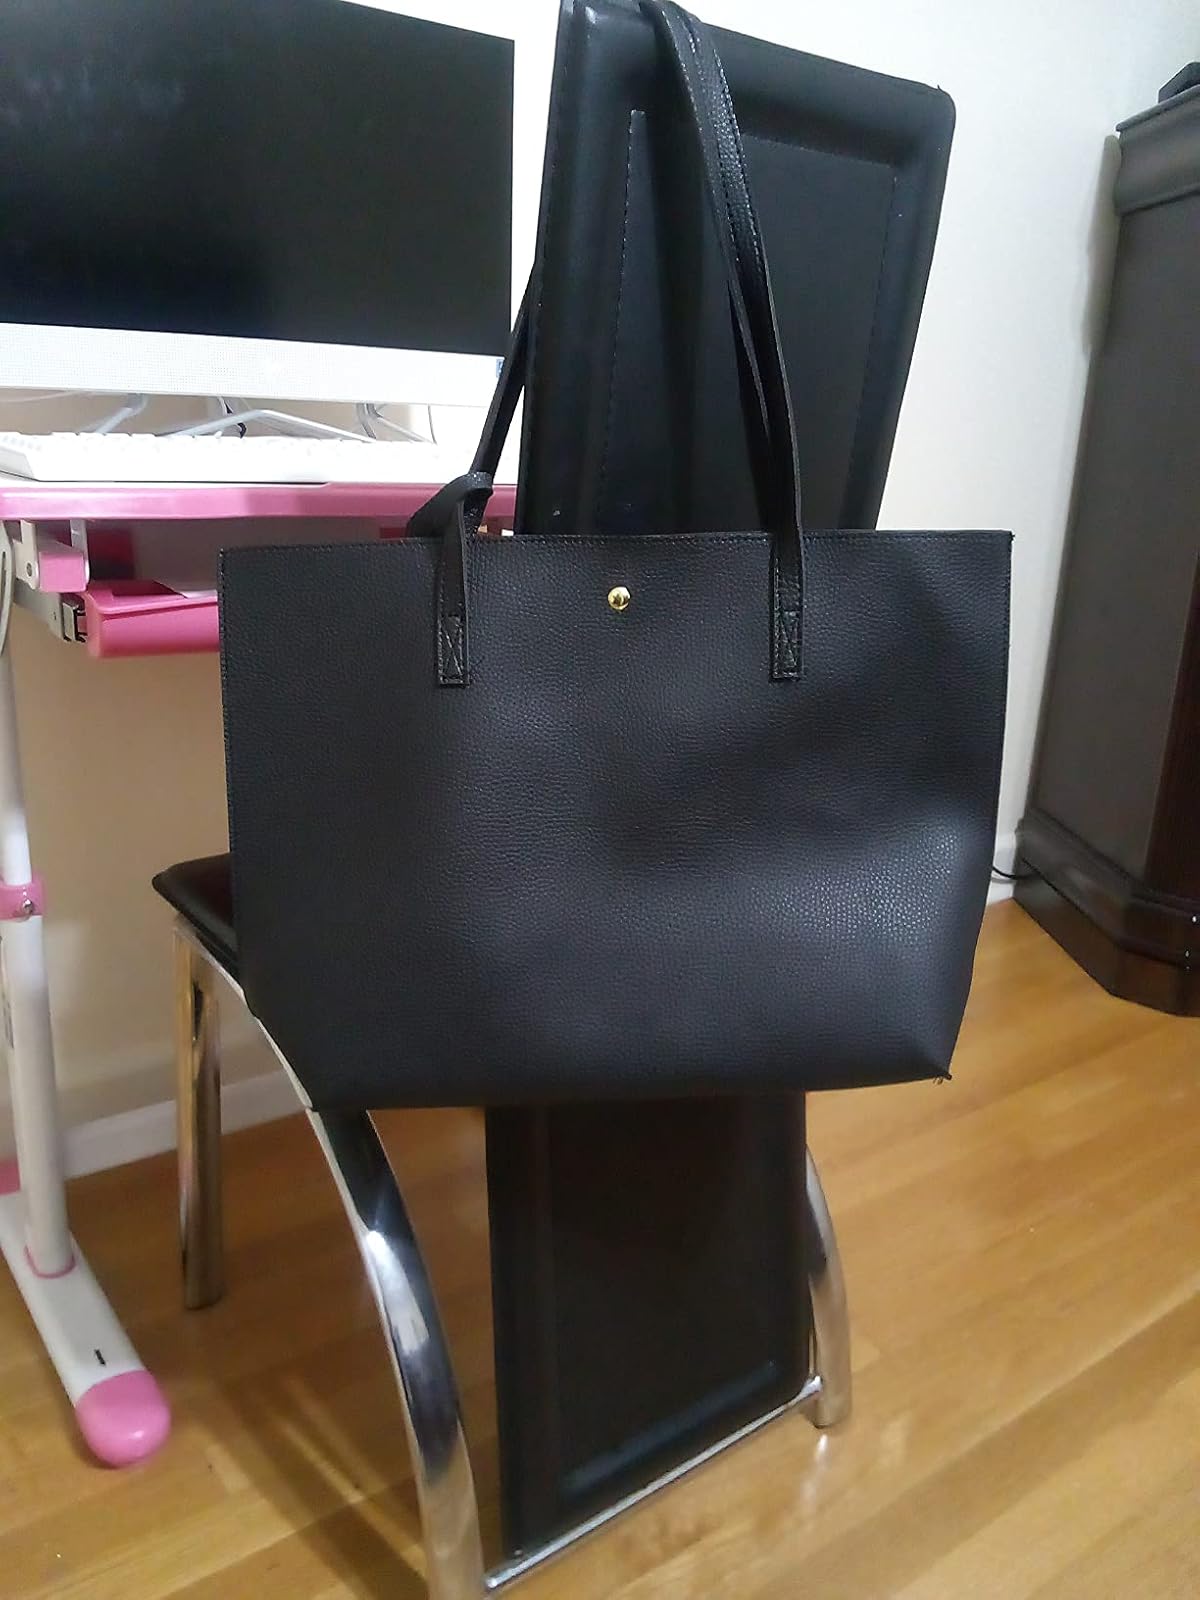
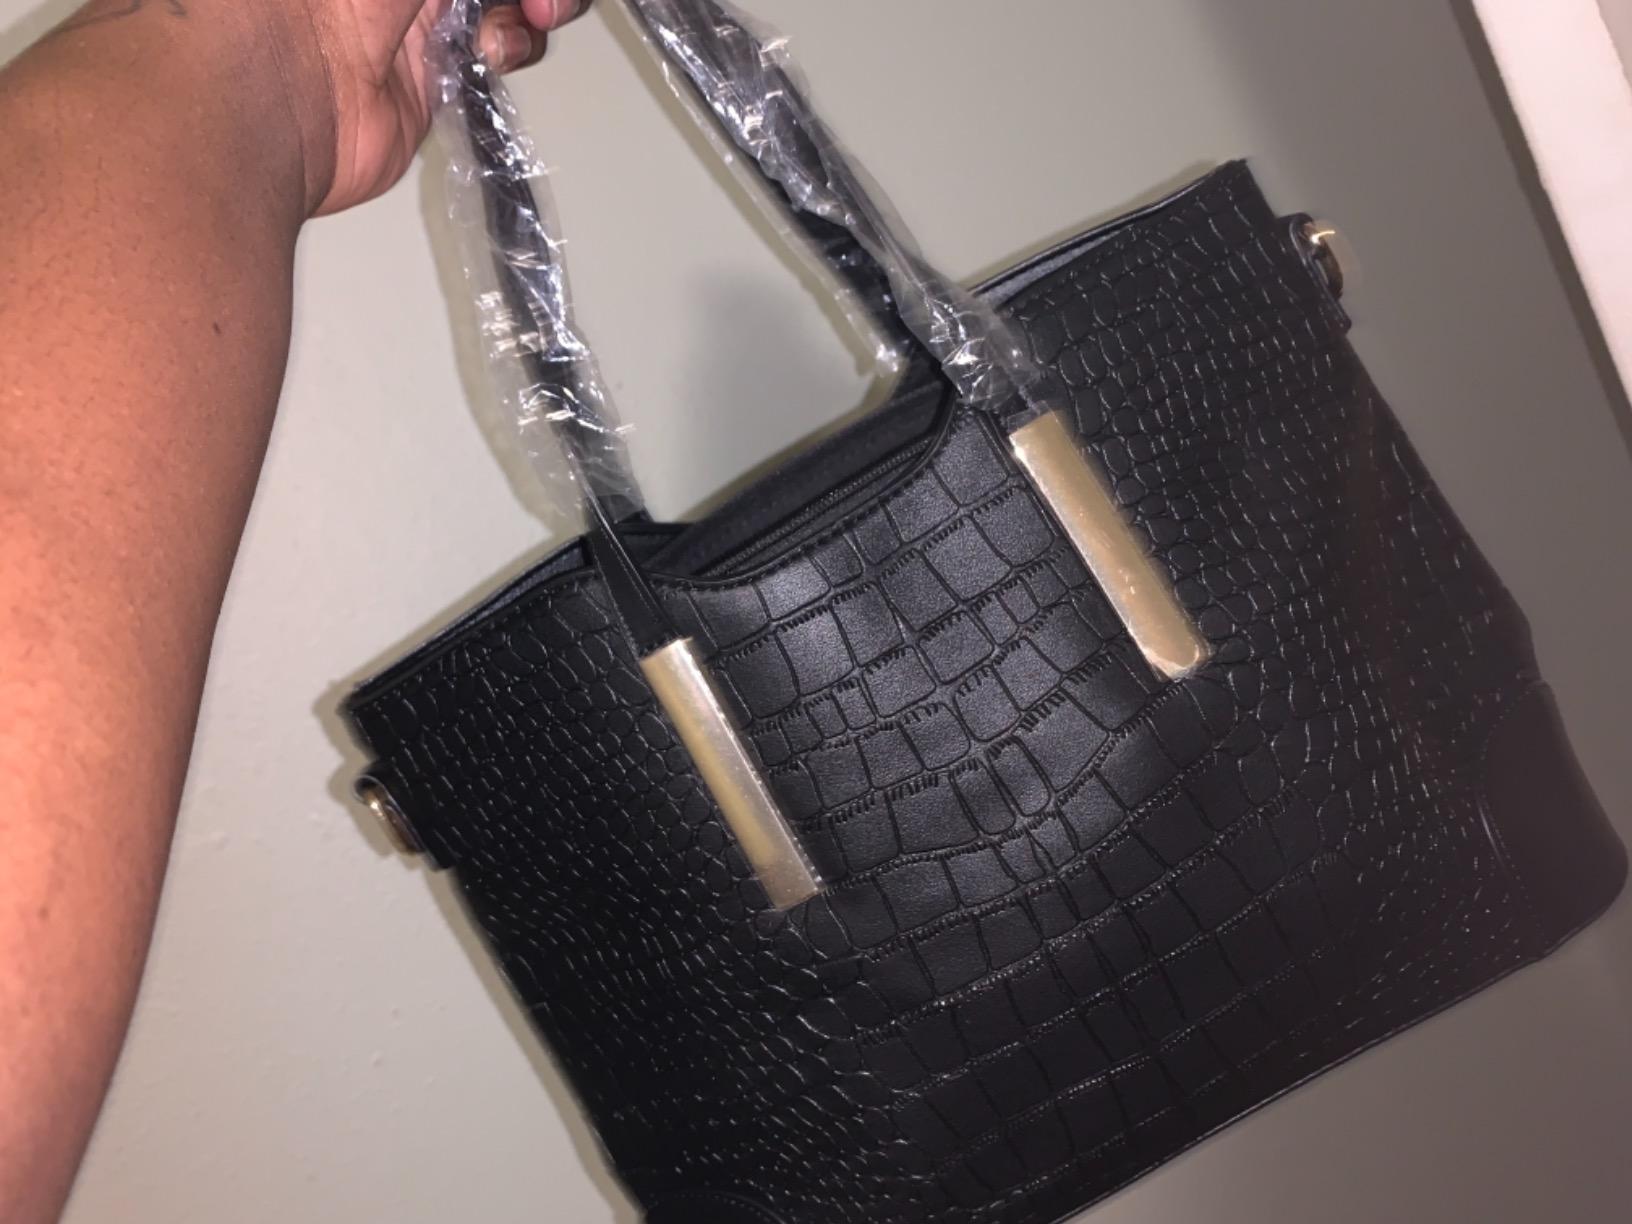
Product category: accessories_handbag
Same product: no